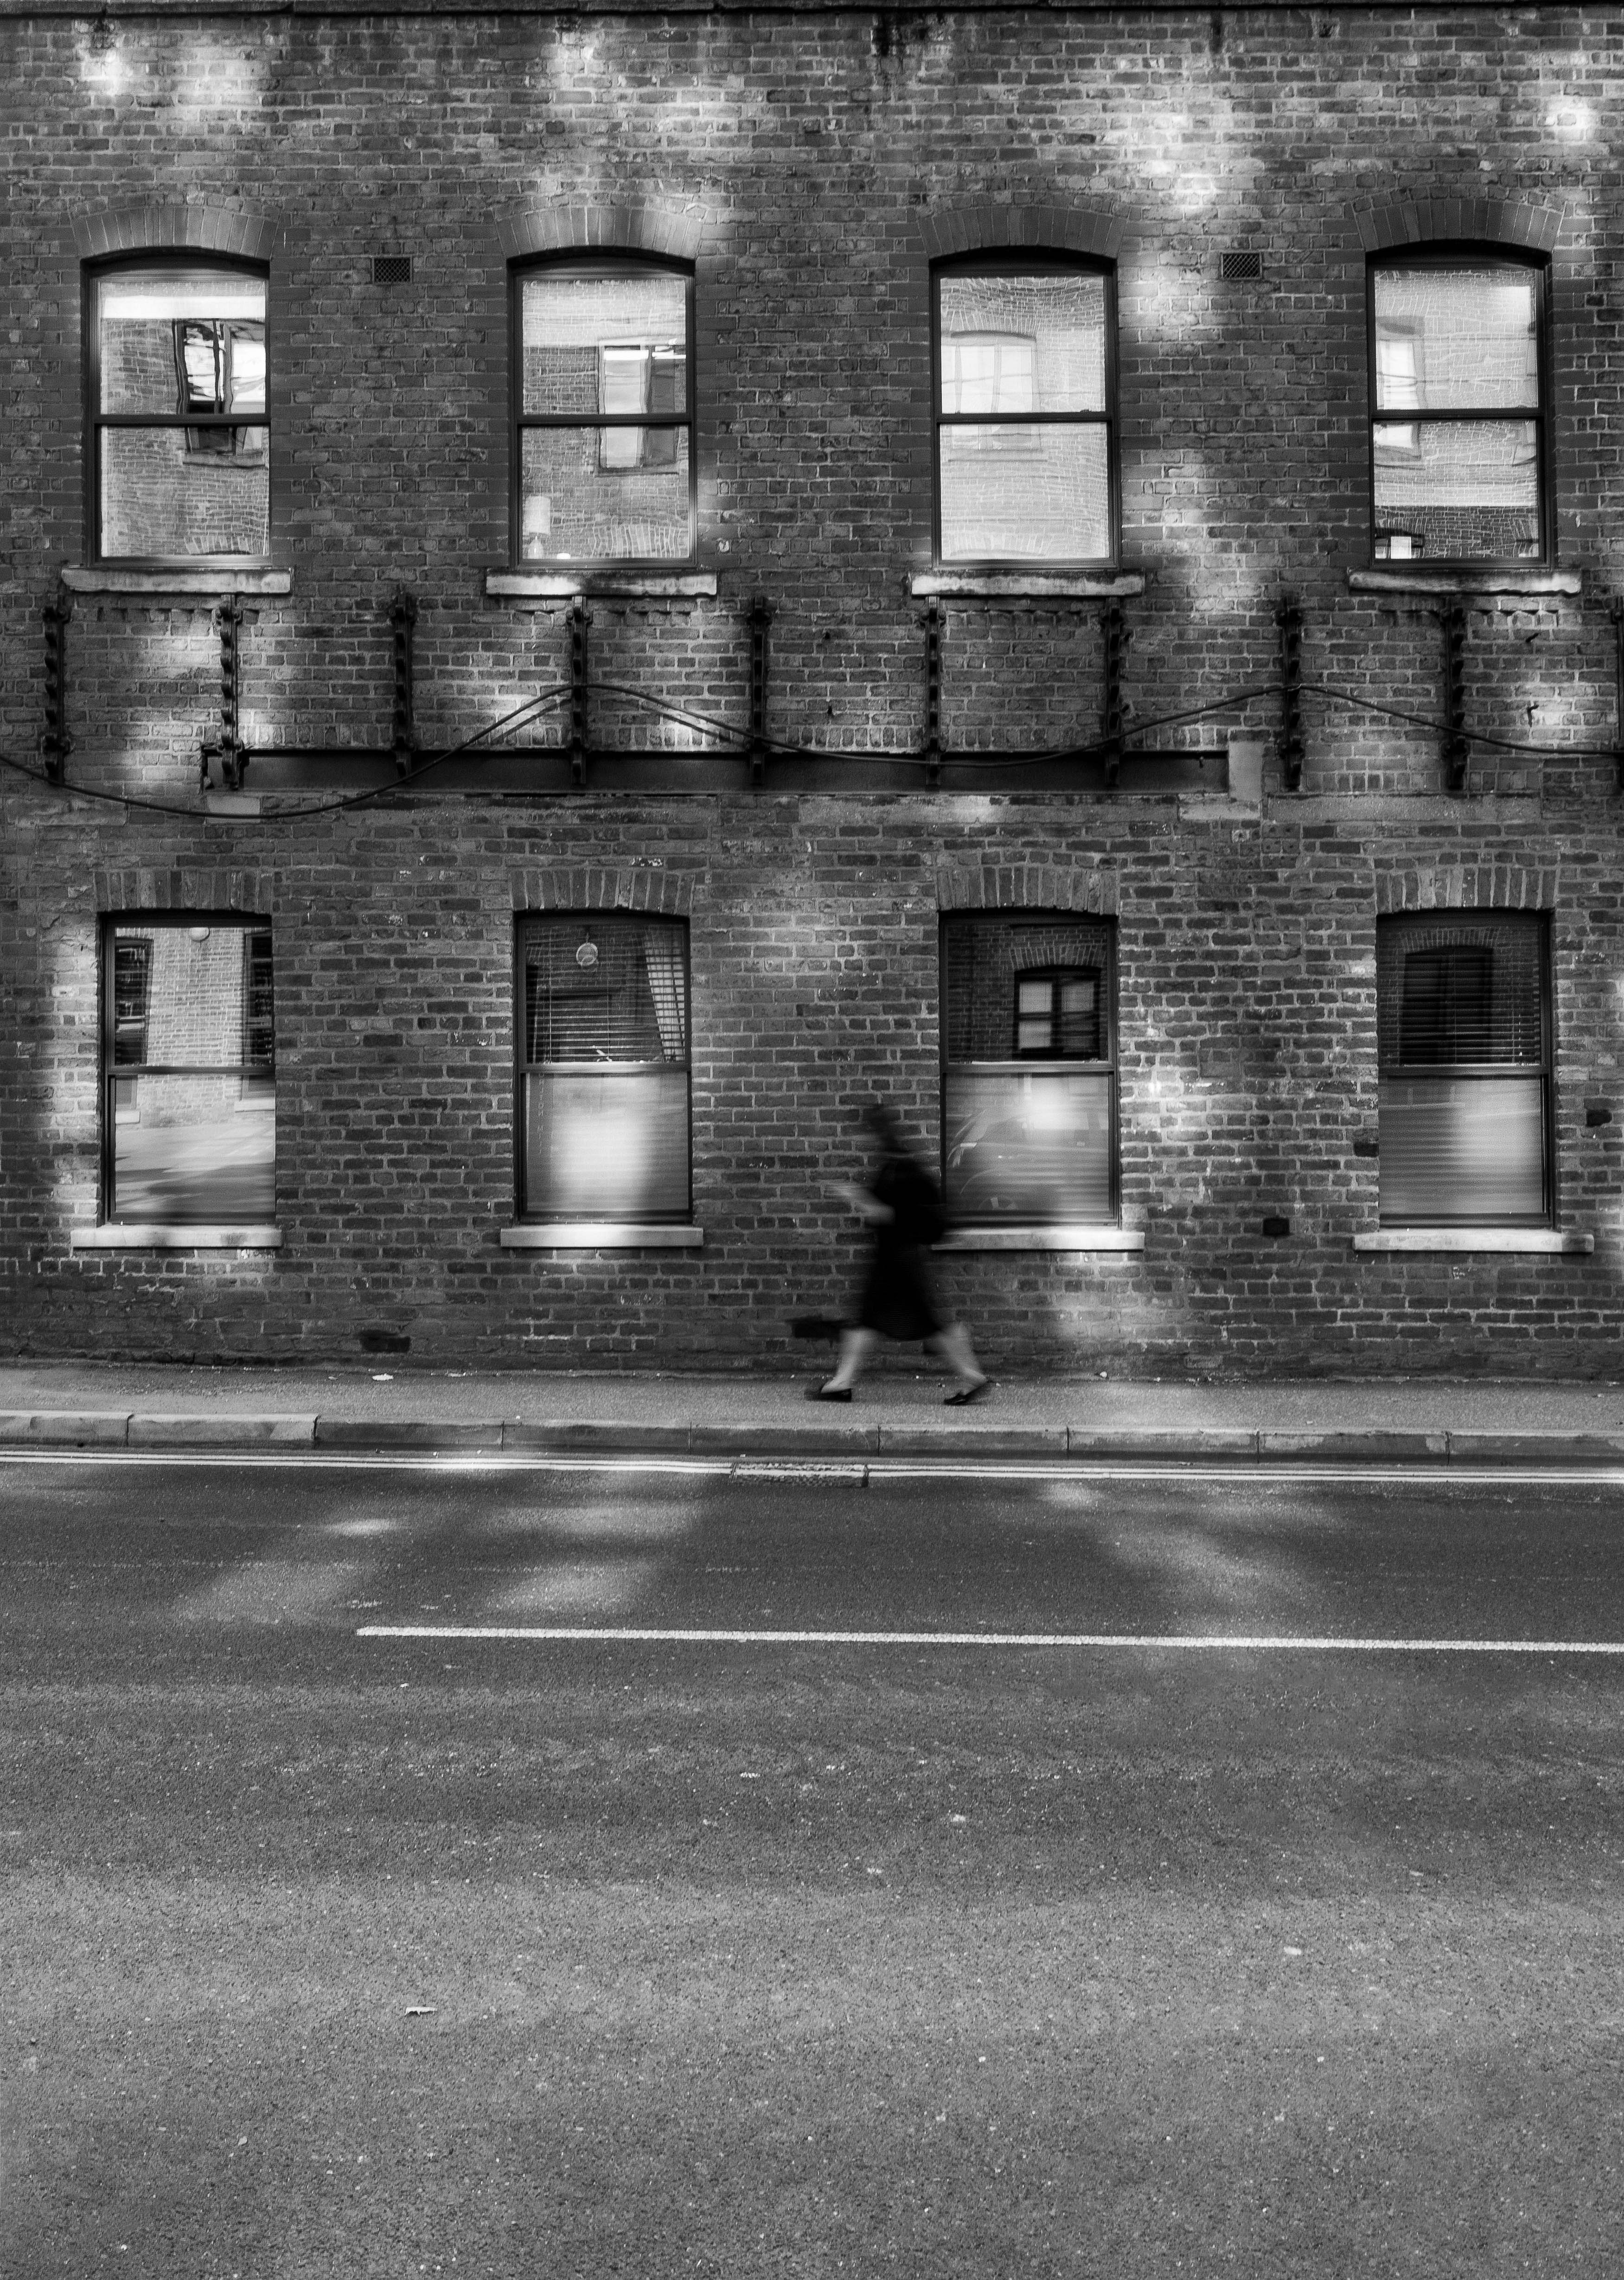
outdoor, walking, blur, black and white, architecture, road, white, street, photography, house, building, wall, line, facade, darkness, black, monochrome, brick, lane, streetphotography, blackandwhite, manchester, symmetry, mirrors, reflections, streetphoto, shape, canon5dmarkii, lowshutterspeed, cityofmanchester, monocrome, urban area, monochrome photography, residential area